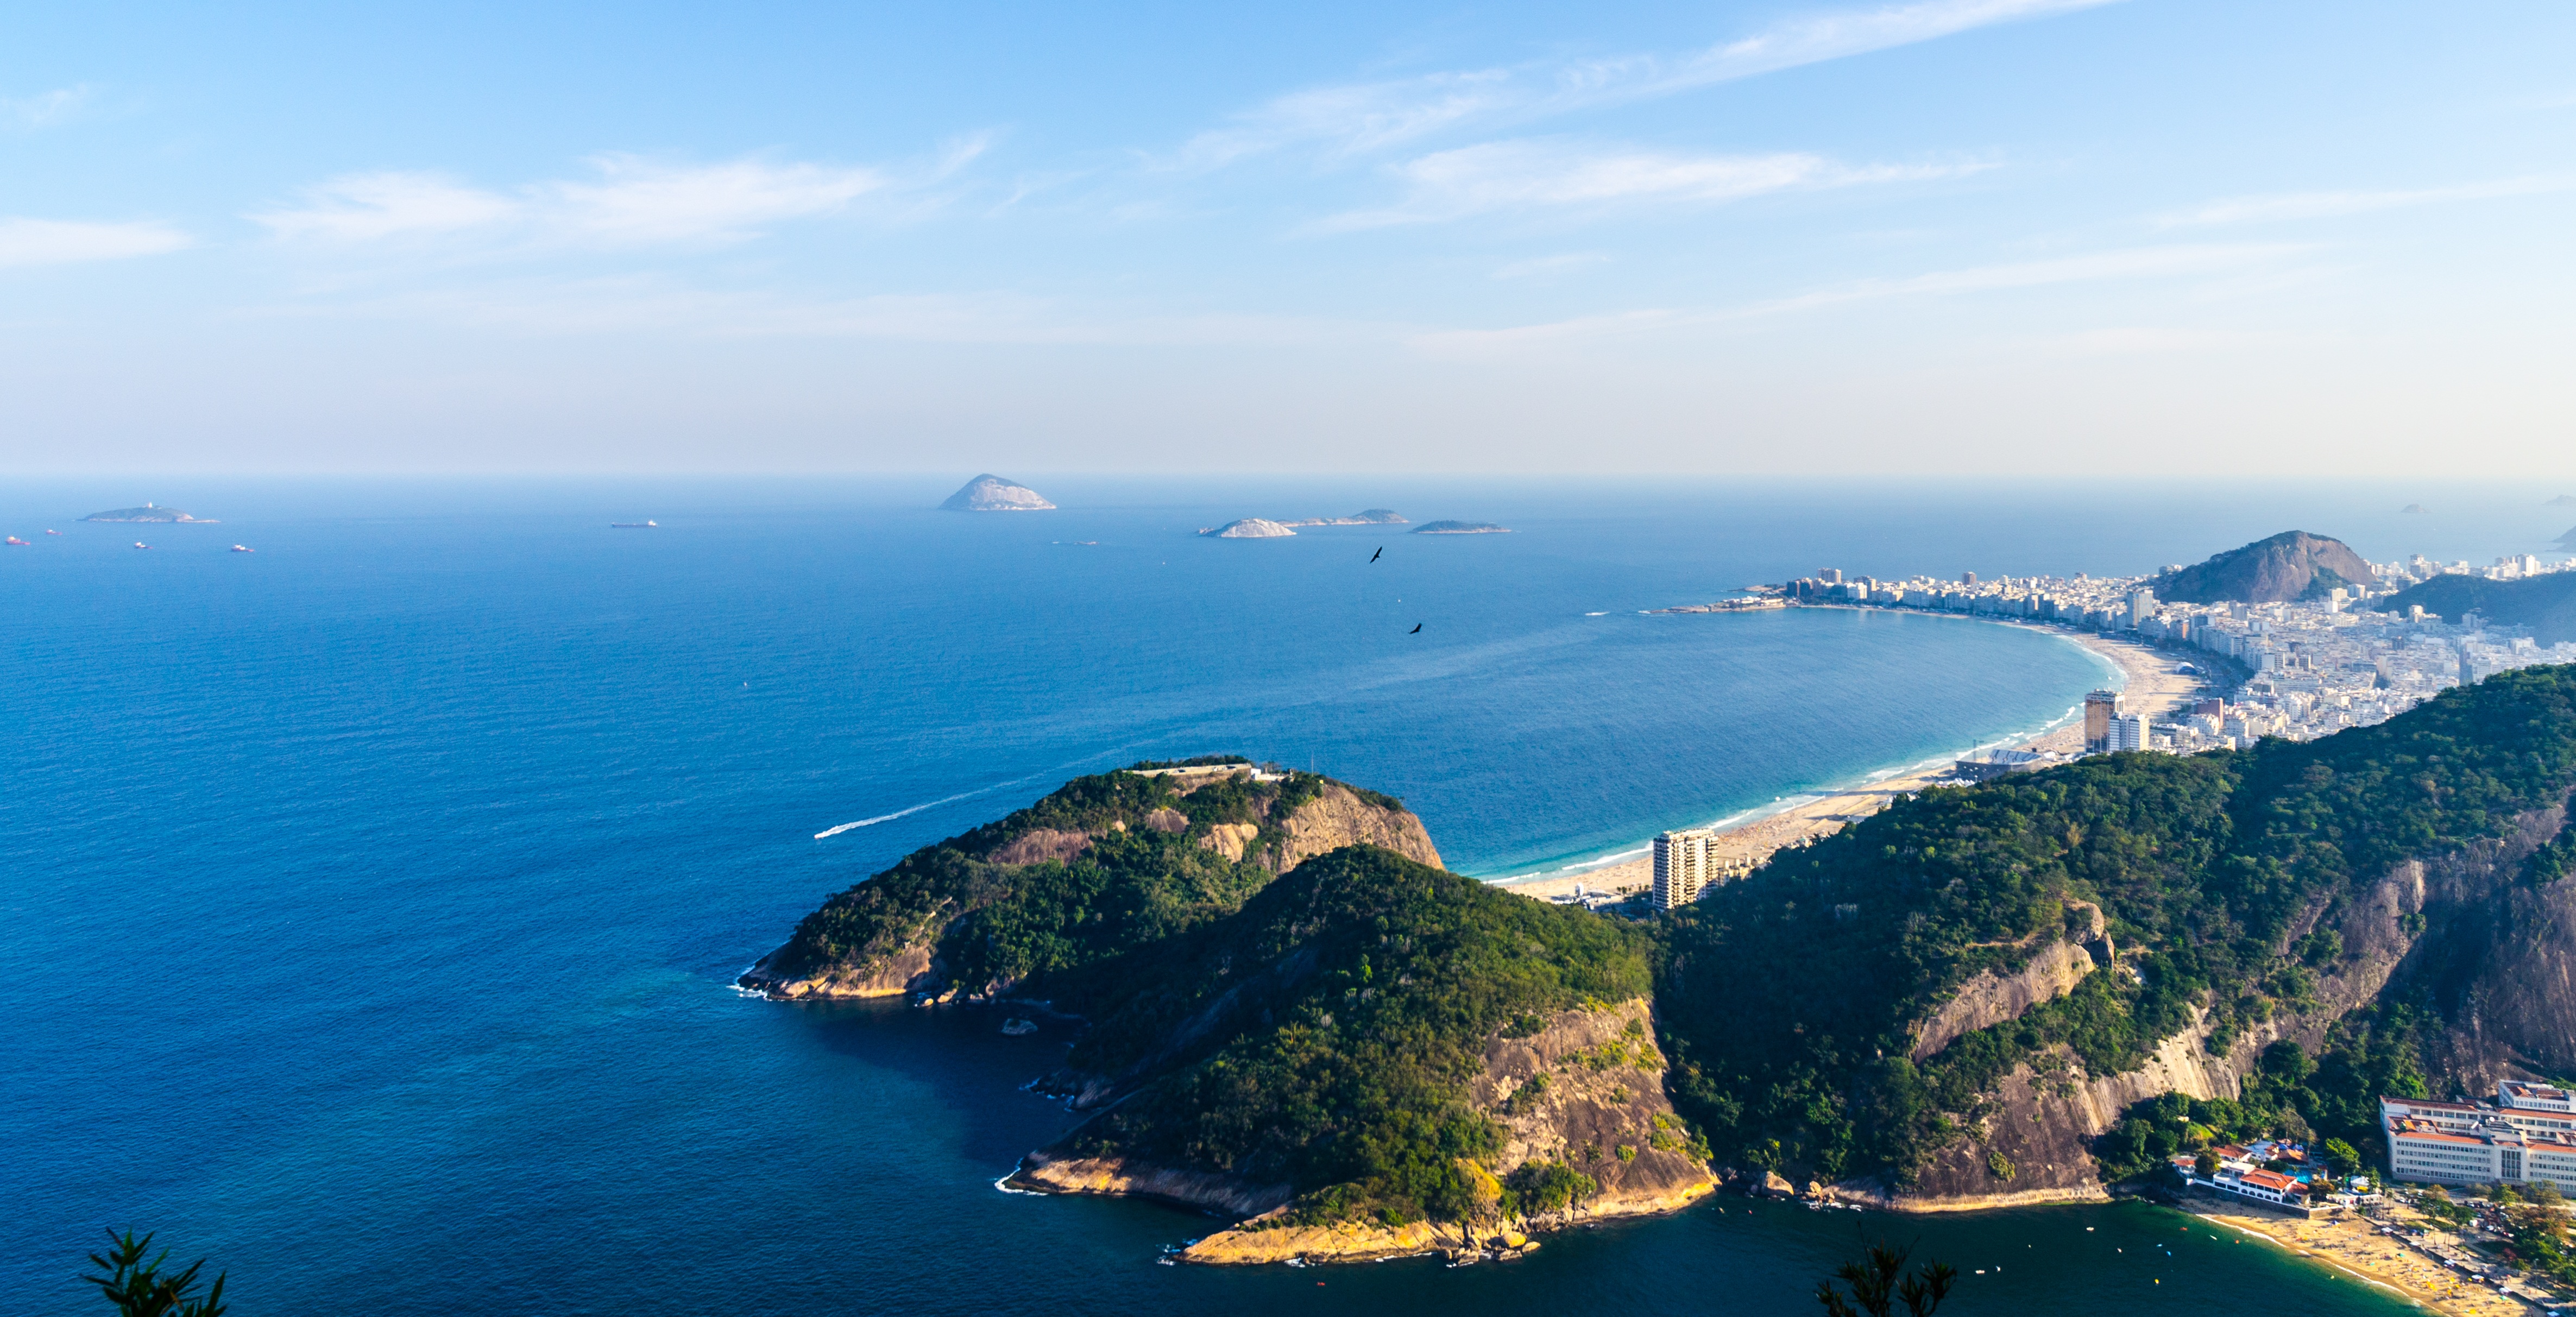
beach, landscape, sea, coast, nature, ocean, horizon, mountain, tourist, cliff, cove, bay, ride, fjord, reservoir, tourism, cable car, terrain, body of water, rio de janeiro, mar, copacabana, archipelago, tourist attraction, brazil, cape, islet, landform, urca, aerial photography, sugar loaf p o de a car, baia de guanabara, complexo do p o de a car, christ the redeemer, geographical feature